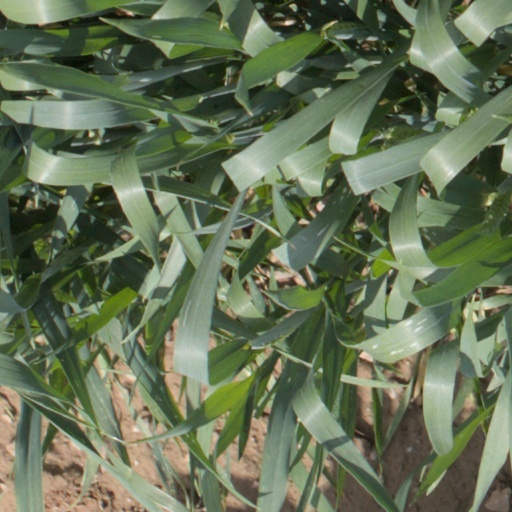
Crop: wheat